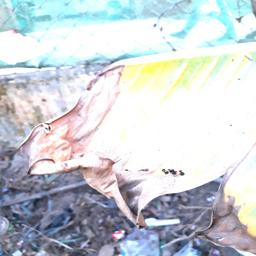
Label: POTASSIUM DEFICIENCY